Women in Pakistani politics

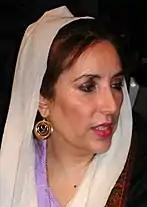
Benazir Bhutto

In the first Constituent Assembly of Pakistan, composed of 69 members, two women Begum Shaista Suhrawardy Ikramullah and Begum Jahanara Shahnawaz served from 1947 to 1954. However, there was no representation of women in the Second Constituent Assembly, which had 72 members serving from 1955 to 1958.